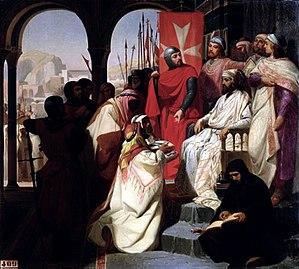
Henri Delaborde, né le 2 mai 1811 à Rennes et mort le 24 mai 1899 à Paris, est un conservateur, critique d’art et peintre d’histoire français.
Le royaume arménien de Cilicie ou royaume de Petite-Arménie est un État fondé en Cilicie, au sud-est de l'Anatolie, par des réfugiés arméniens fuyant l'invasion seldjoukide de l'Arménie. Il fut indépendant et allié des Mongols entre 1080 et 1375, date de la chute de sa capitale, Sis, aux mains des Mamelouks.
Les salles des Croisades du château de Versailles créées par Louis-Philippe en 1843 comportent les armoiries et noms des principaux chefs croisés.